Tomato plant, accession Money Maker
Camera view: horizontal (90 deg, fisheye); turntable rotation: 300 degrees
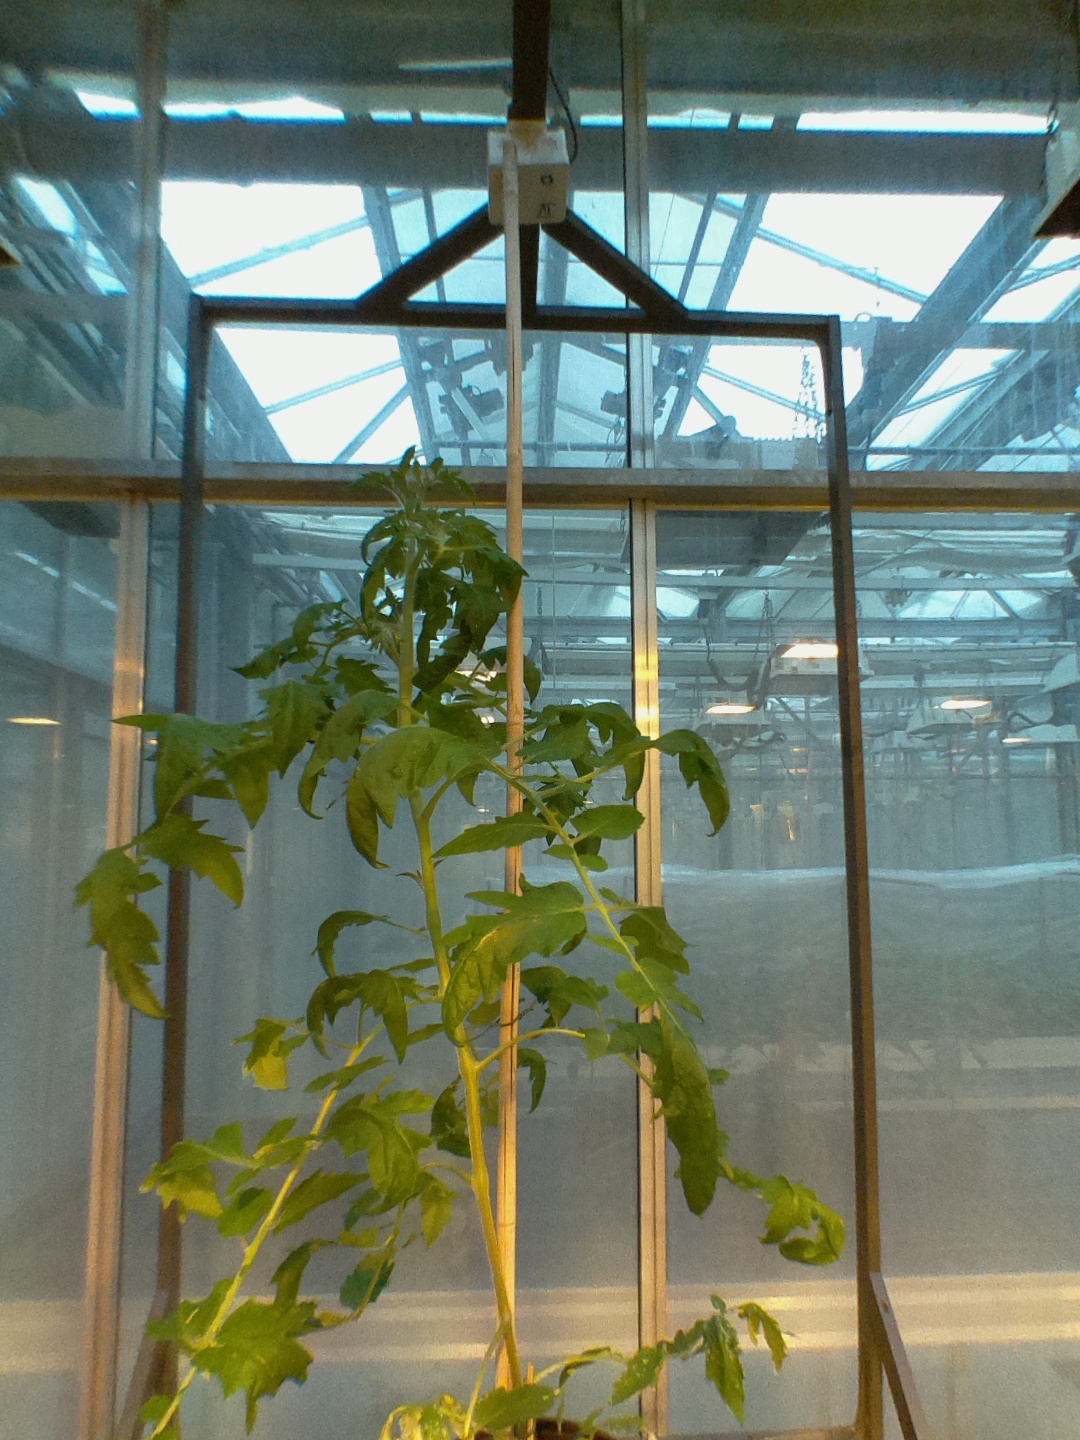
BBCH growth stage 60: First flowers open